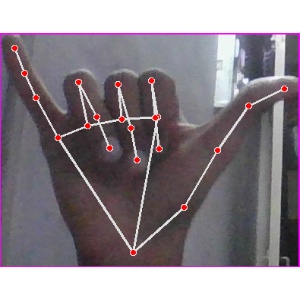
अक्षर: य